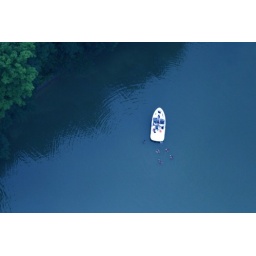
Taken out of the window of a 152 over Alum Creek. I thought the water ripples were cool.